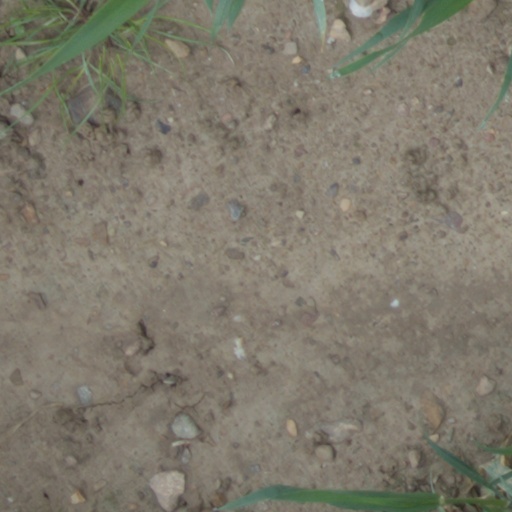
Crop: wheat